1929 All-Ireland Senior Football Championship final

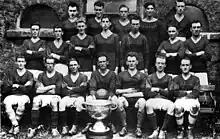
Kerry, champions

The 1929 All-Ireland Senior Football Championship final was the 42nd All-Ireland Final and the deciding match of the 1929 All-Ireland Senior Football Championship, an inter-county Gaelic football tournament for the top teams in Ireland.